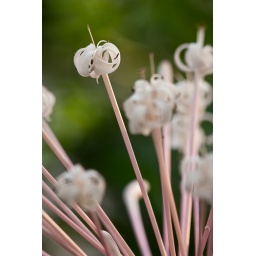
Nice flower in the butterfly greenhouse